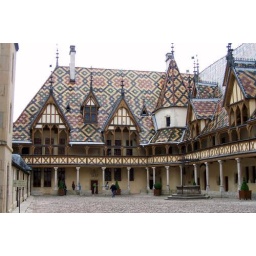
The building is in the Flemish-Burgundian Gothic style and has a roof of multicoloured glazed tiles.